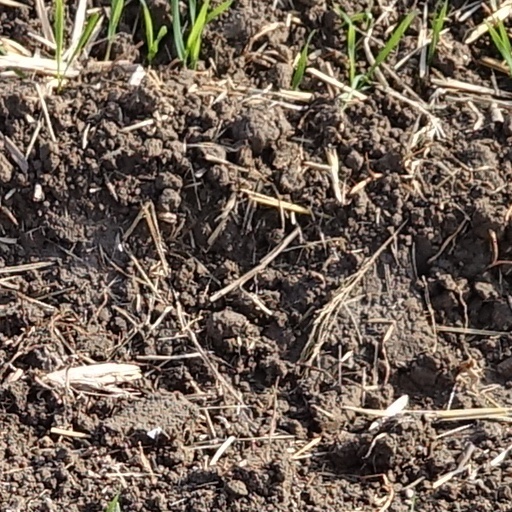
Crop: wheat